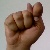
The image shows a hand gesture representing the letter 'T' in Indian Sign Language.